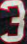
Number: 3